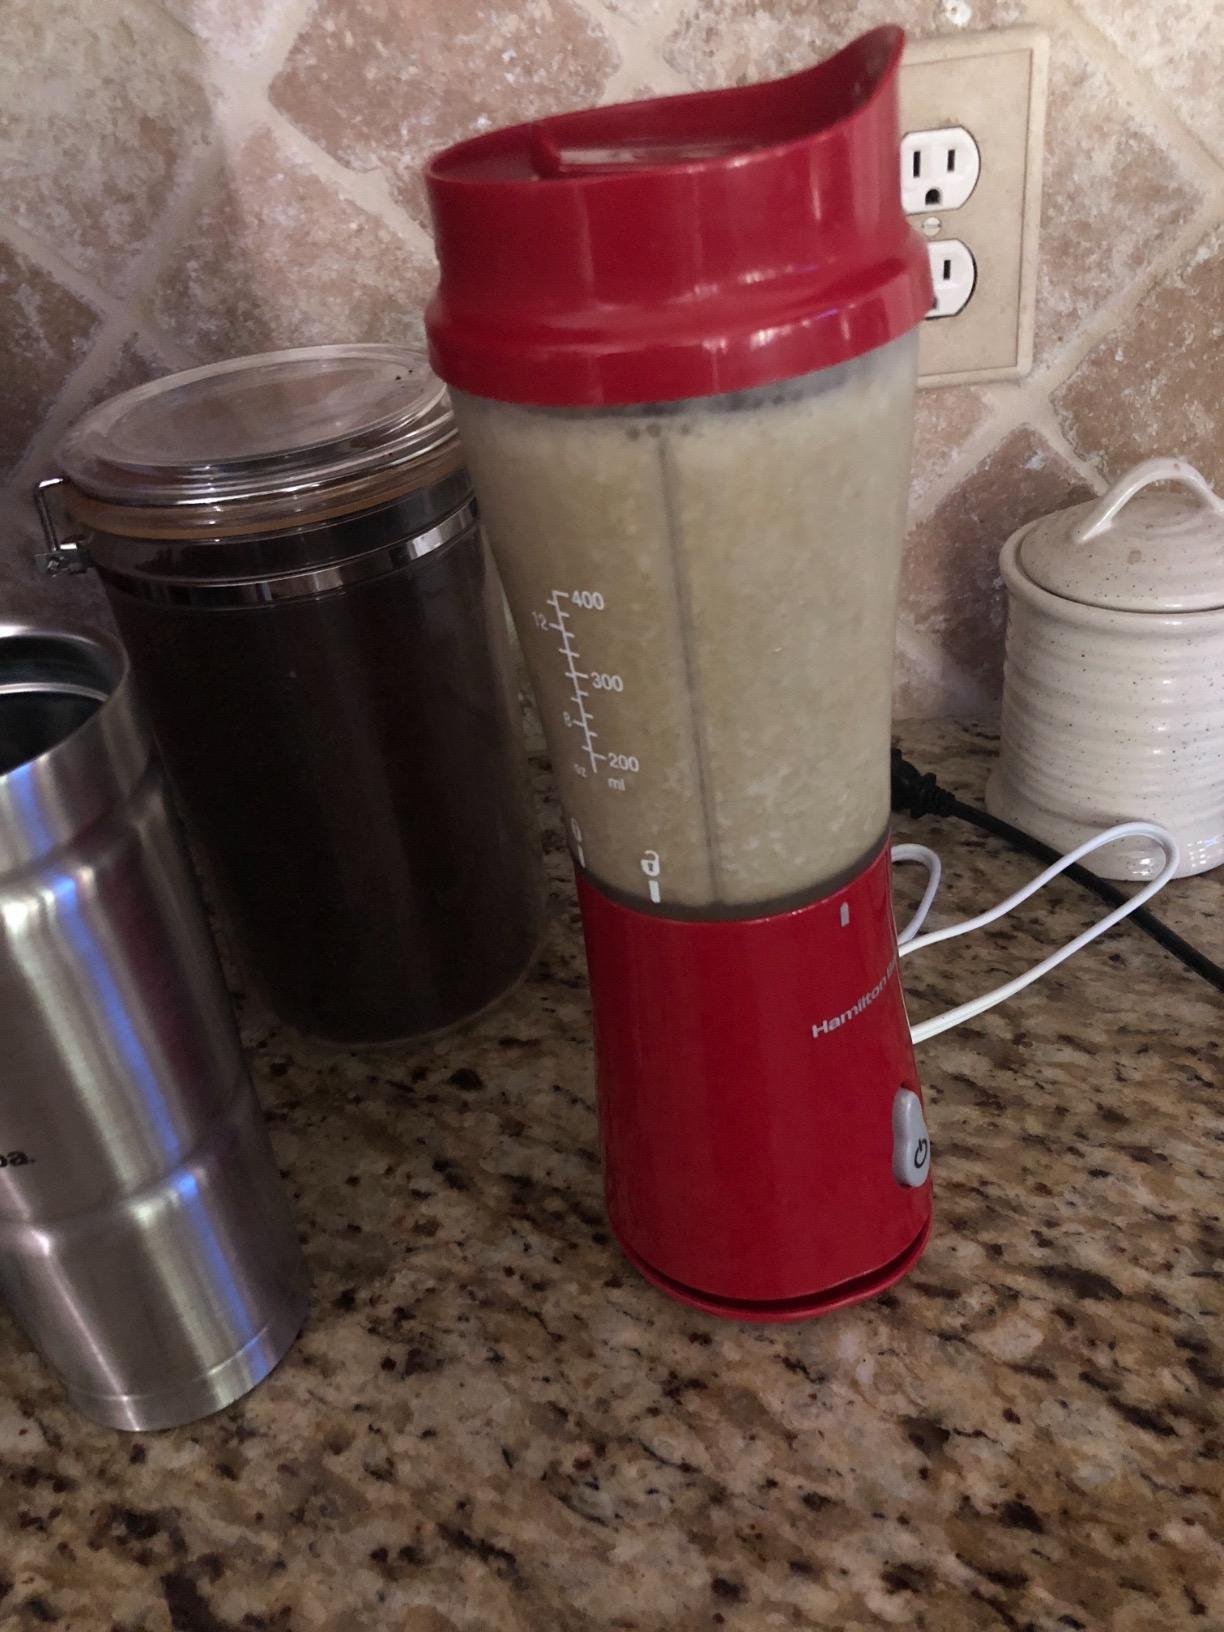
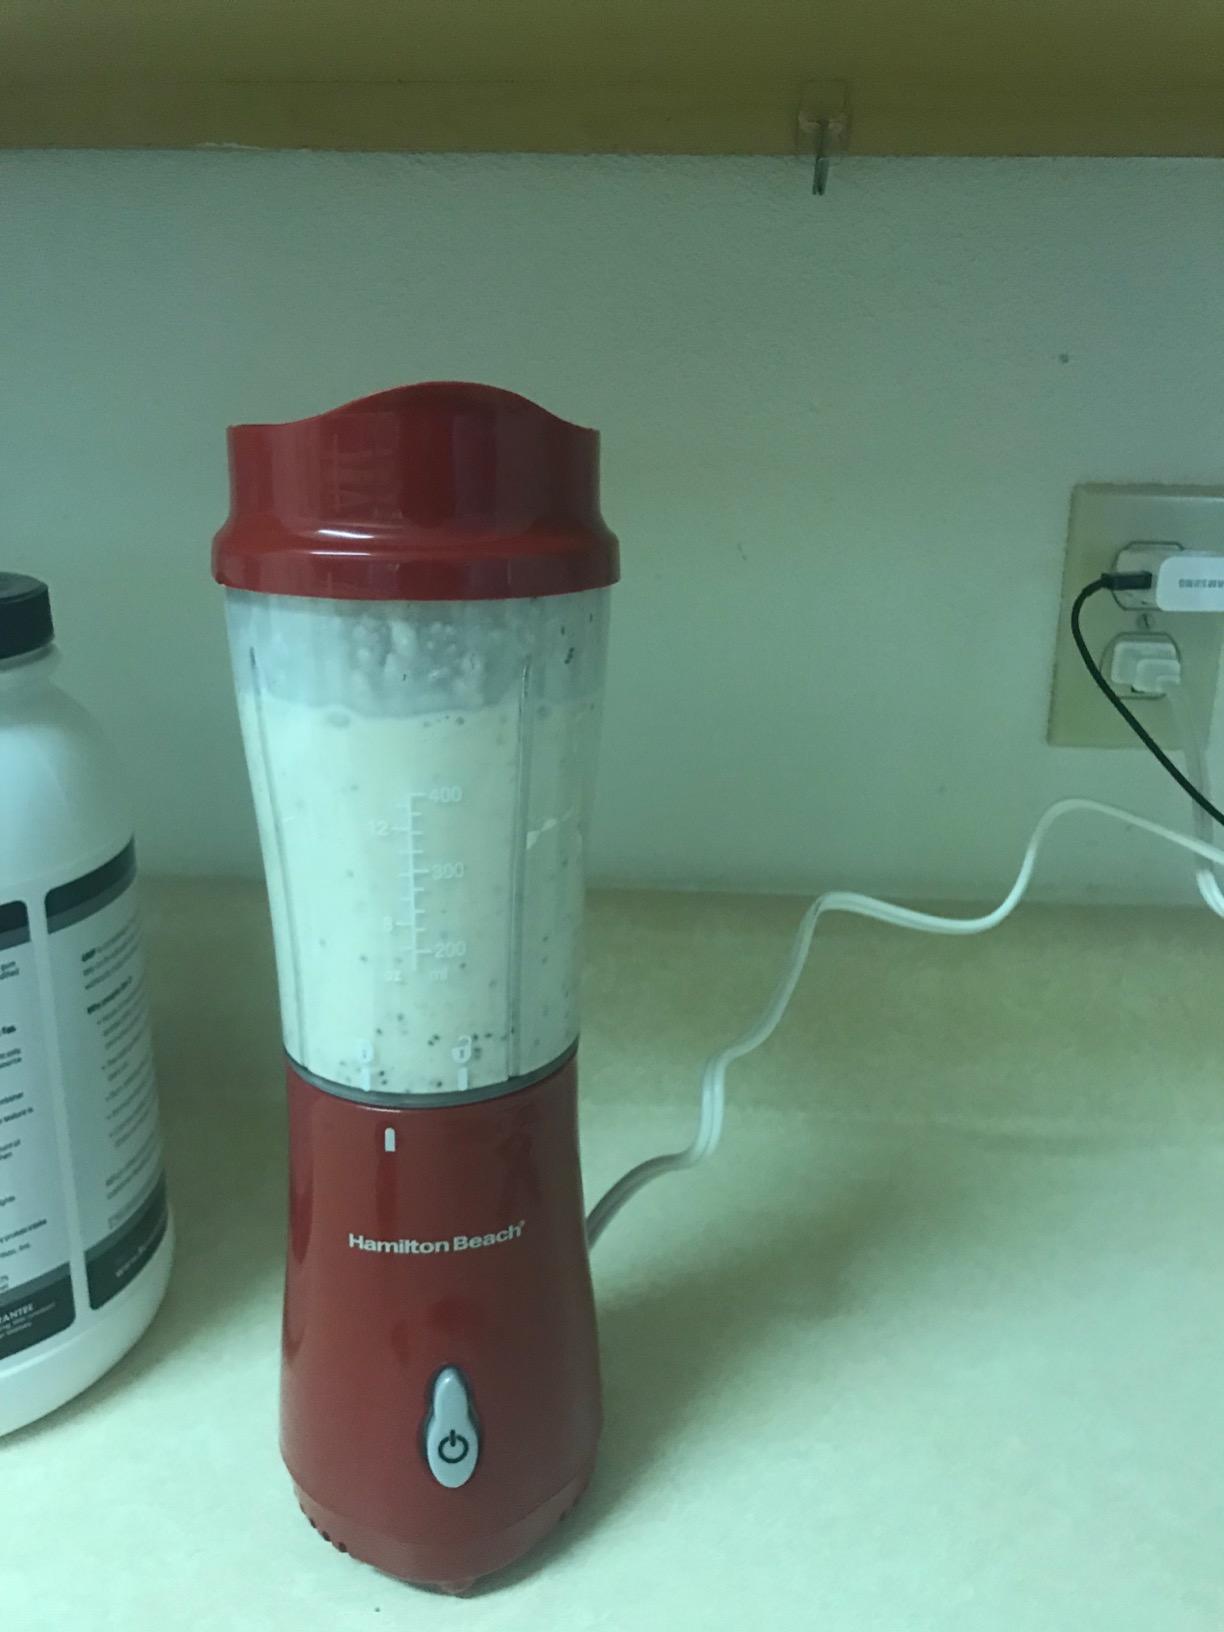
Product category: items_blender
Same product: yes